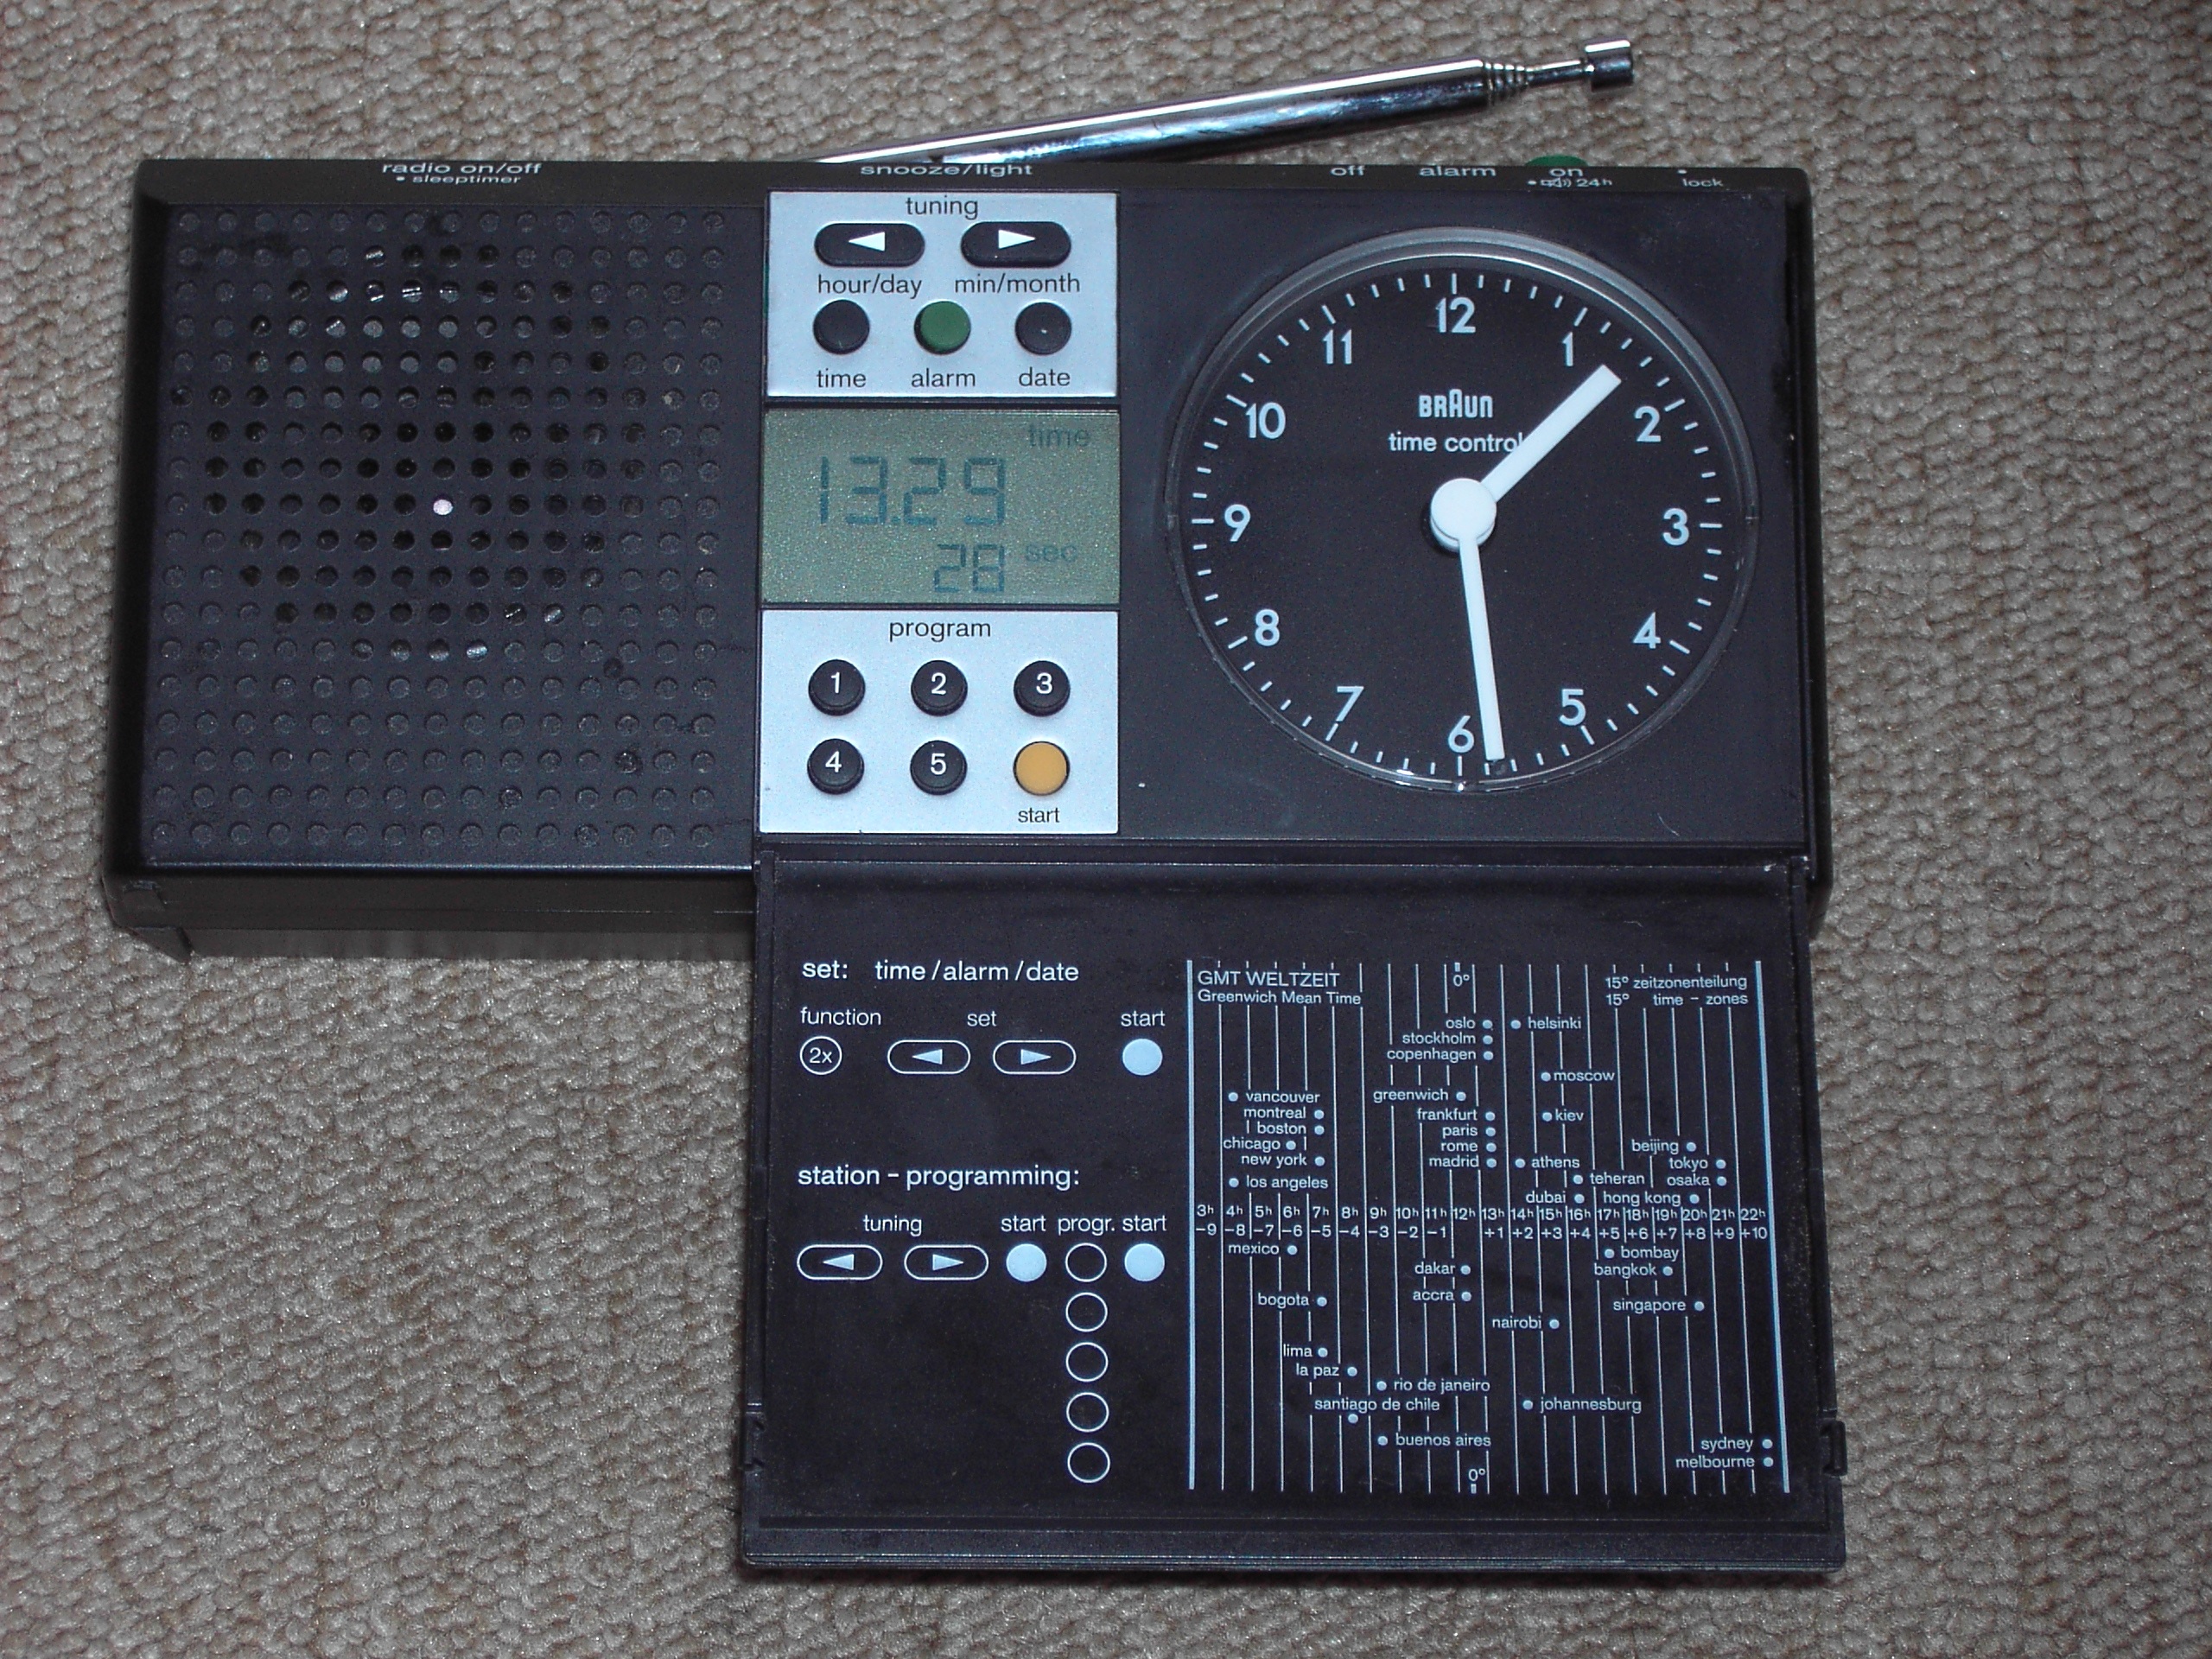
technology, clock, time, hour, alarm clock, gauge, tachometer, electronics, time indicating, time of, arouse, microcontroller, electronic instrument, measuring instrument